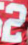
Number: 2